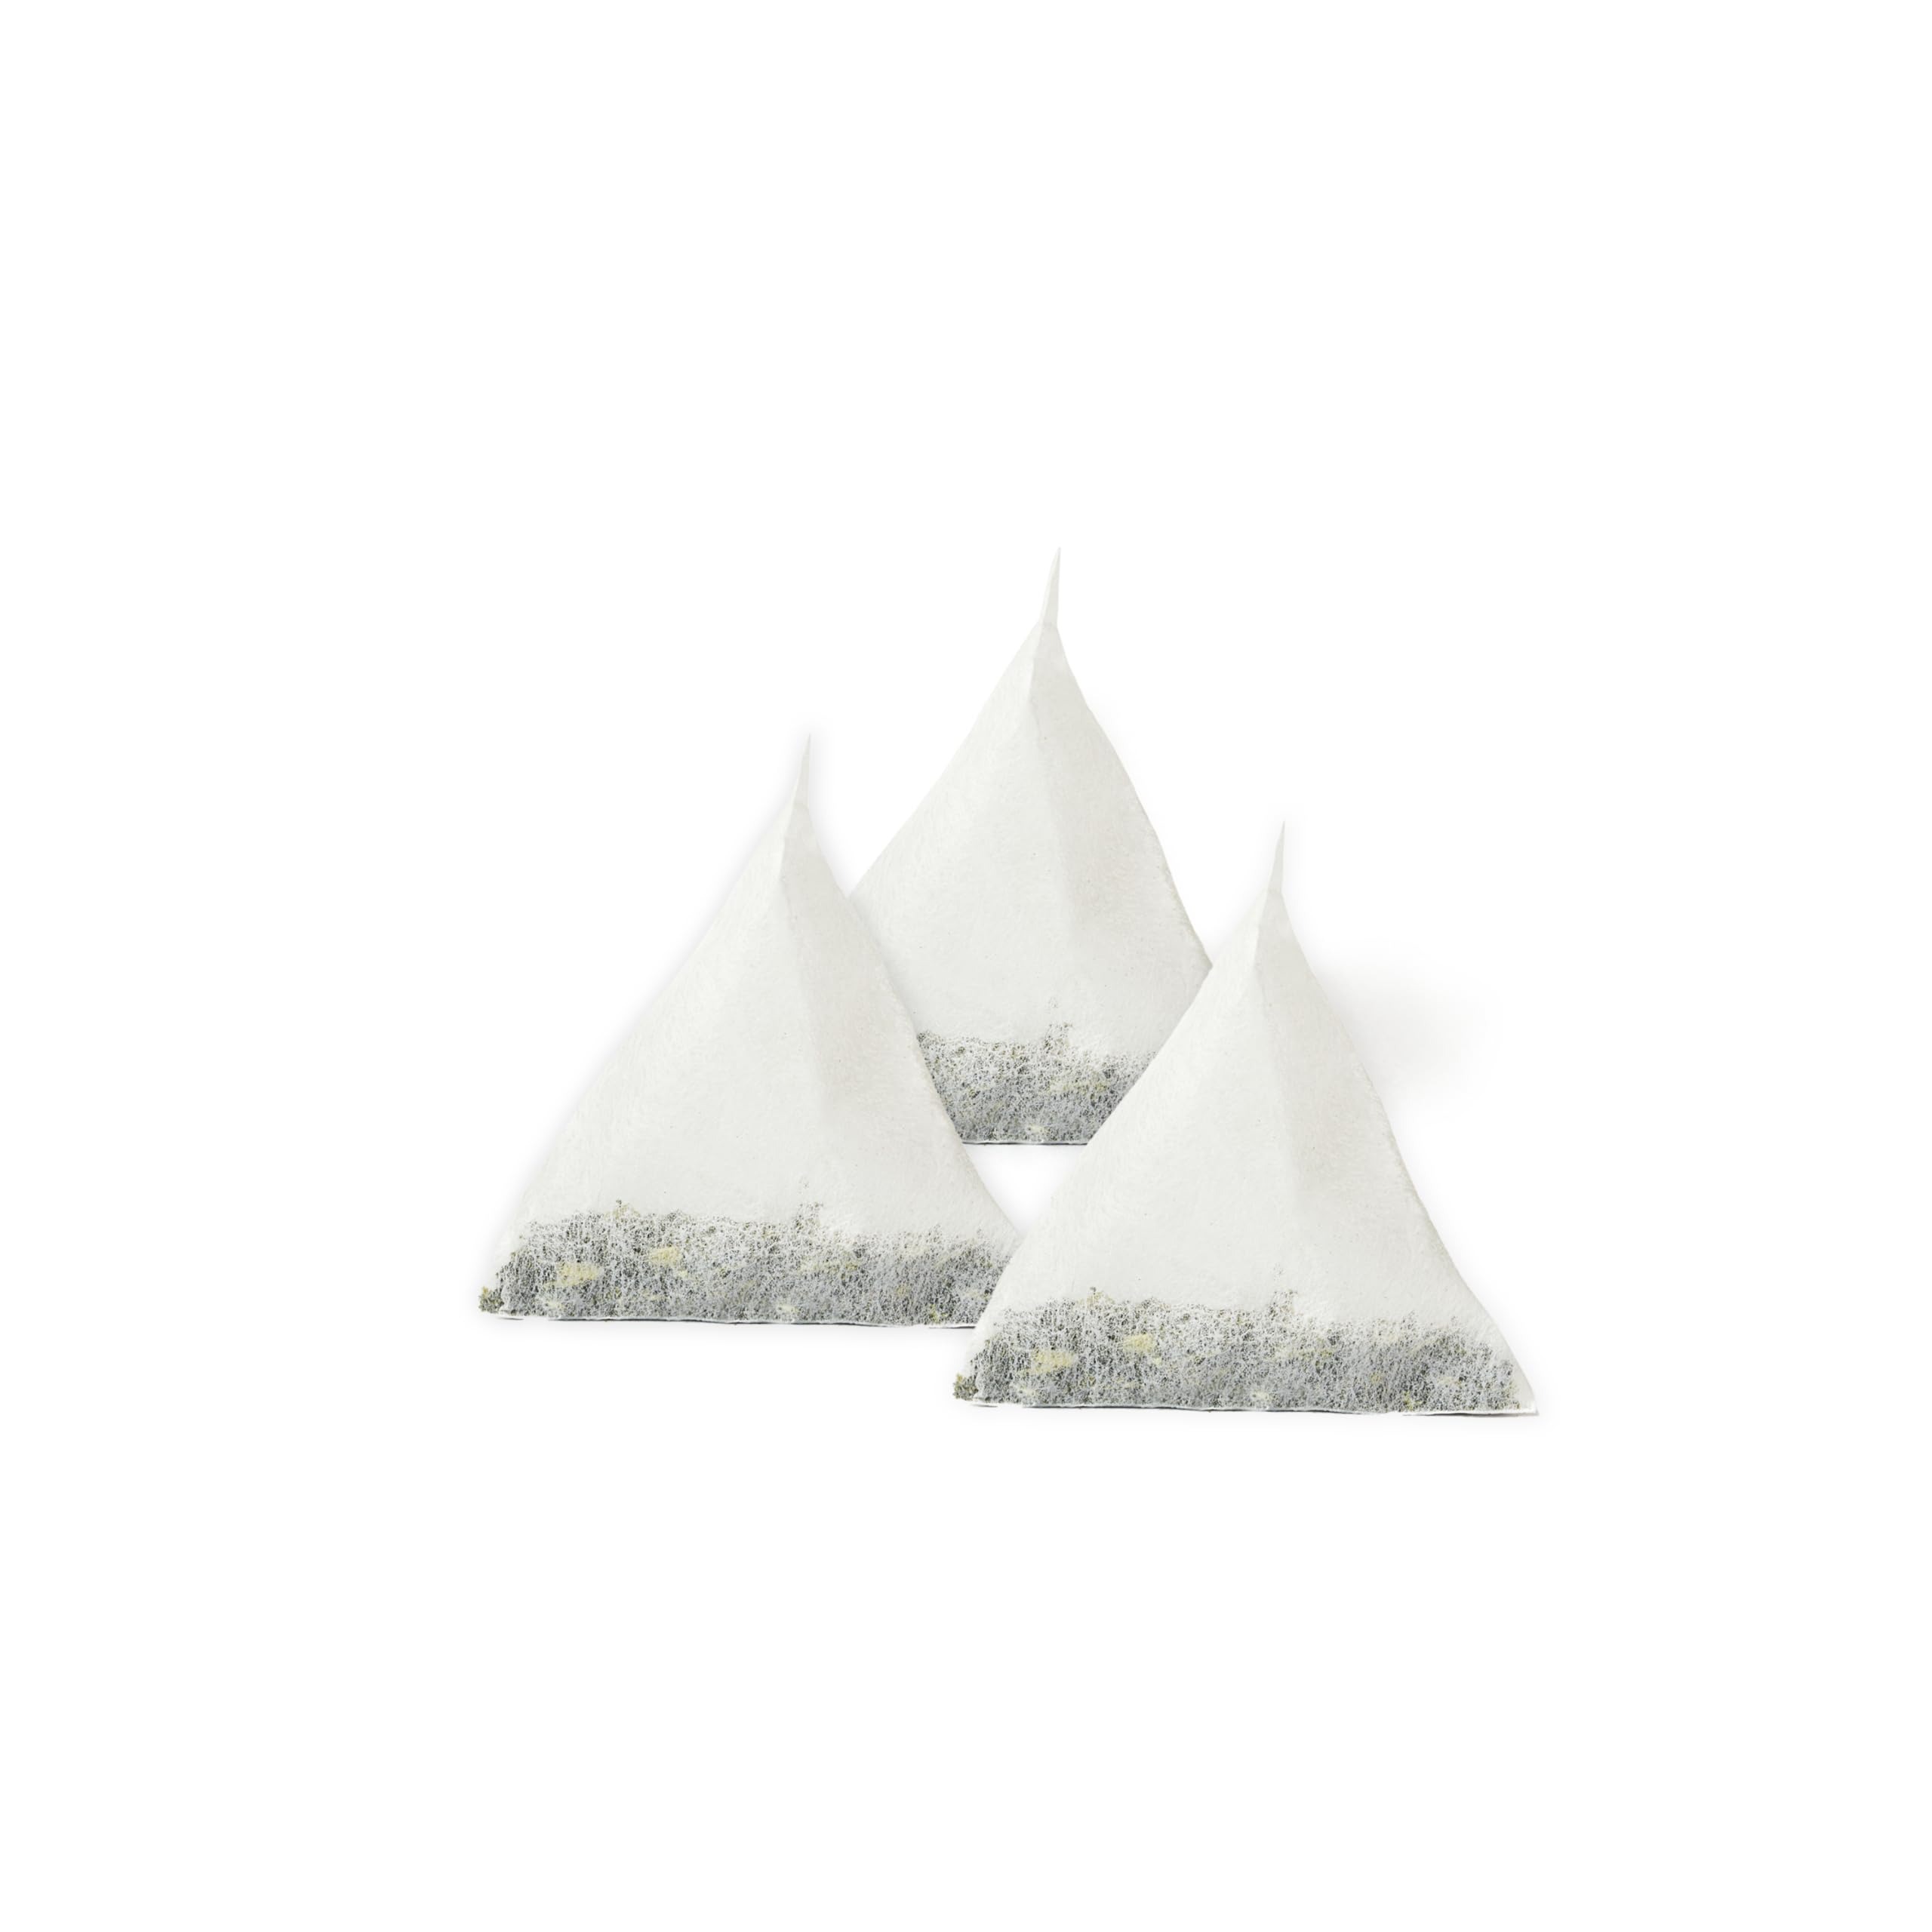
Item Name: Japanese Green Tea Co. Aracha Loose Leaf Japanese Green Tea (100 Pack) – Authentic All-Natural Vegan Highest Grade Green Tea Bags – Mild Taste
Bullet Point 1: An Authentic Tea Experience: Embark on a unique taste pampering adventure and enjoy the unique taste of the Japanese Green Tea Co loose leaf green tea bags! Easy to prepare and intense, our crude green tea will delight your senses from the very first sip
Bullet Point 2: Highest-Grade Green Tea: The Japanese Green Tea Co loose leaf tea is sourced from the highest quality Aracha green tea, made out of the section of the best tea leaves, Gokyuzyo, carefully selected for their taste, water level, aroma and quality
Bullet Point 3: Made with Care: We invest all our efforts and knowledge in preparing our Japanese green tea according to traditional techniques to offer you only the best quality and taste. The freshly harvested sprouts are steamed right away and dried then knead them gently to preserve the intense aroma and superb color
Bullet Point 4: Intense Aroma, Unique Taste: These green tea bags encapsulate the incredibly intense aroma and unique, delicious taste of crude tea leaves that will soothe your soul and restore your vitality while replenishing your body with essential nutrients
Bullet Point 5: Easy to Prepare: The Japanese Green Tea Co loose tea leaves are carefully packed in a pyramid tea bag made of eco-friendly, non-toxic and biodegradable non-woven fabric that allows an instant aroma and taste release after dipping the bag into 8oz of hot water
Product Description: The Japanese Green Tea Company focuses on bringing the authentic, ceremonial green tea experience in the comfort of your own home, without compromising on quality or health. We make it a rule from working only with premium quality, sustainably grown plants and reliable suppliers, in order to meet your rigorous standards and expectations. Should you not be 100% pleased with your purchase, our customer care department is at your disposal!<br> <br> Crude Green Tea Bags – A True Gourmet Experience with Authentic Japanese Tea<br> <br> If you want to relax and pamper your taste buds with a delicious Japanese tea, our crude green tea is always the right choice. Packed in eco-friendly and biodegradable tea bags, the Aracha loose leaf green tea releases an intense aroma, a vibrant color and a unique taste that will make you relax to the core of your being. Our green tea is made with hand-picked tea leaves by trained tea masters, carefully steamed, dried and prepare to arrive fresh at your doorstep and delight you with their aroma and taste! <br> <br> Still not convinced? Here are some of the amazing features of this product:<br> <br> 100 tea bags per pack;<br> Single origin green tea;<br> Highest-quality crude green tea;<br> Hand-picked and prepared by trained masters;<br> Intense color and superb aroma;<br> Rich, mild taste;<br> Packed with nutrients;<br> Easy to prepare;<br> Natural and non-GMO;<br> Vegan-friendly;<br> Free of gluten, sugar, artificial colors and flavoring;<br> <br> Enjoy the soothing effect and amazing taste of our crude green tea!<br>
Value: 100.0
Unit: Count

Price: 39